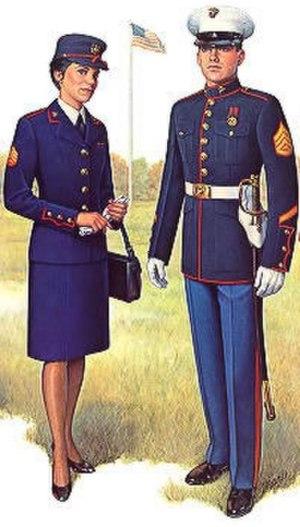
De gauche a droite
Le Corps des Marines des États-Unis est une des six branches des Forces armées des États-Unis.